Lactarius sanguifluus

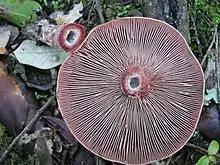
The gills are pale vinaceous with a pale pinkish-buff edge.

The fruit bodies have convex caps with a central depression, reaching a diameter of . The cap surface is smooth and sticky, and the margins are curved downward, even as the mushroom matures. Its color is pinkish-buff to orangish, sometimes with patches of grayish or pale greenish-gray, especially where the surface has been bruised. The somewhat crowded gills have an adnate to slightly decurrent attachment to the stipe. They are pale vinaceous with a pale pinkish-buff edge. The cylindrical stipe measures long by thick. Its smooth surface is colored pale pinkish-buff to pale greyish-buff, sometimes with brownish irregular dots. The flesh ranges from firm to fragile: in the stipe, it is soft and pale pinkish buff; under the cap cuticle it is brick colored, or brownish-red just above the gills. Its taste ranges from mild to slightly bitter, and it lacks any significant odor.